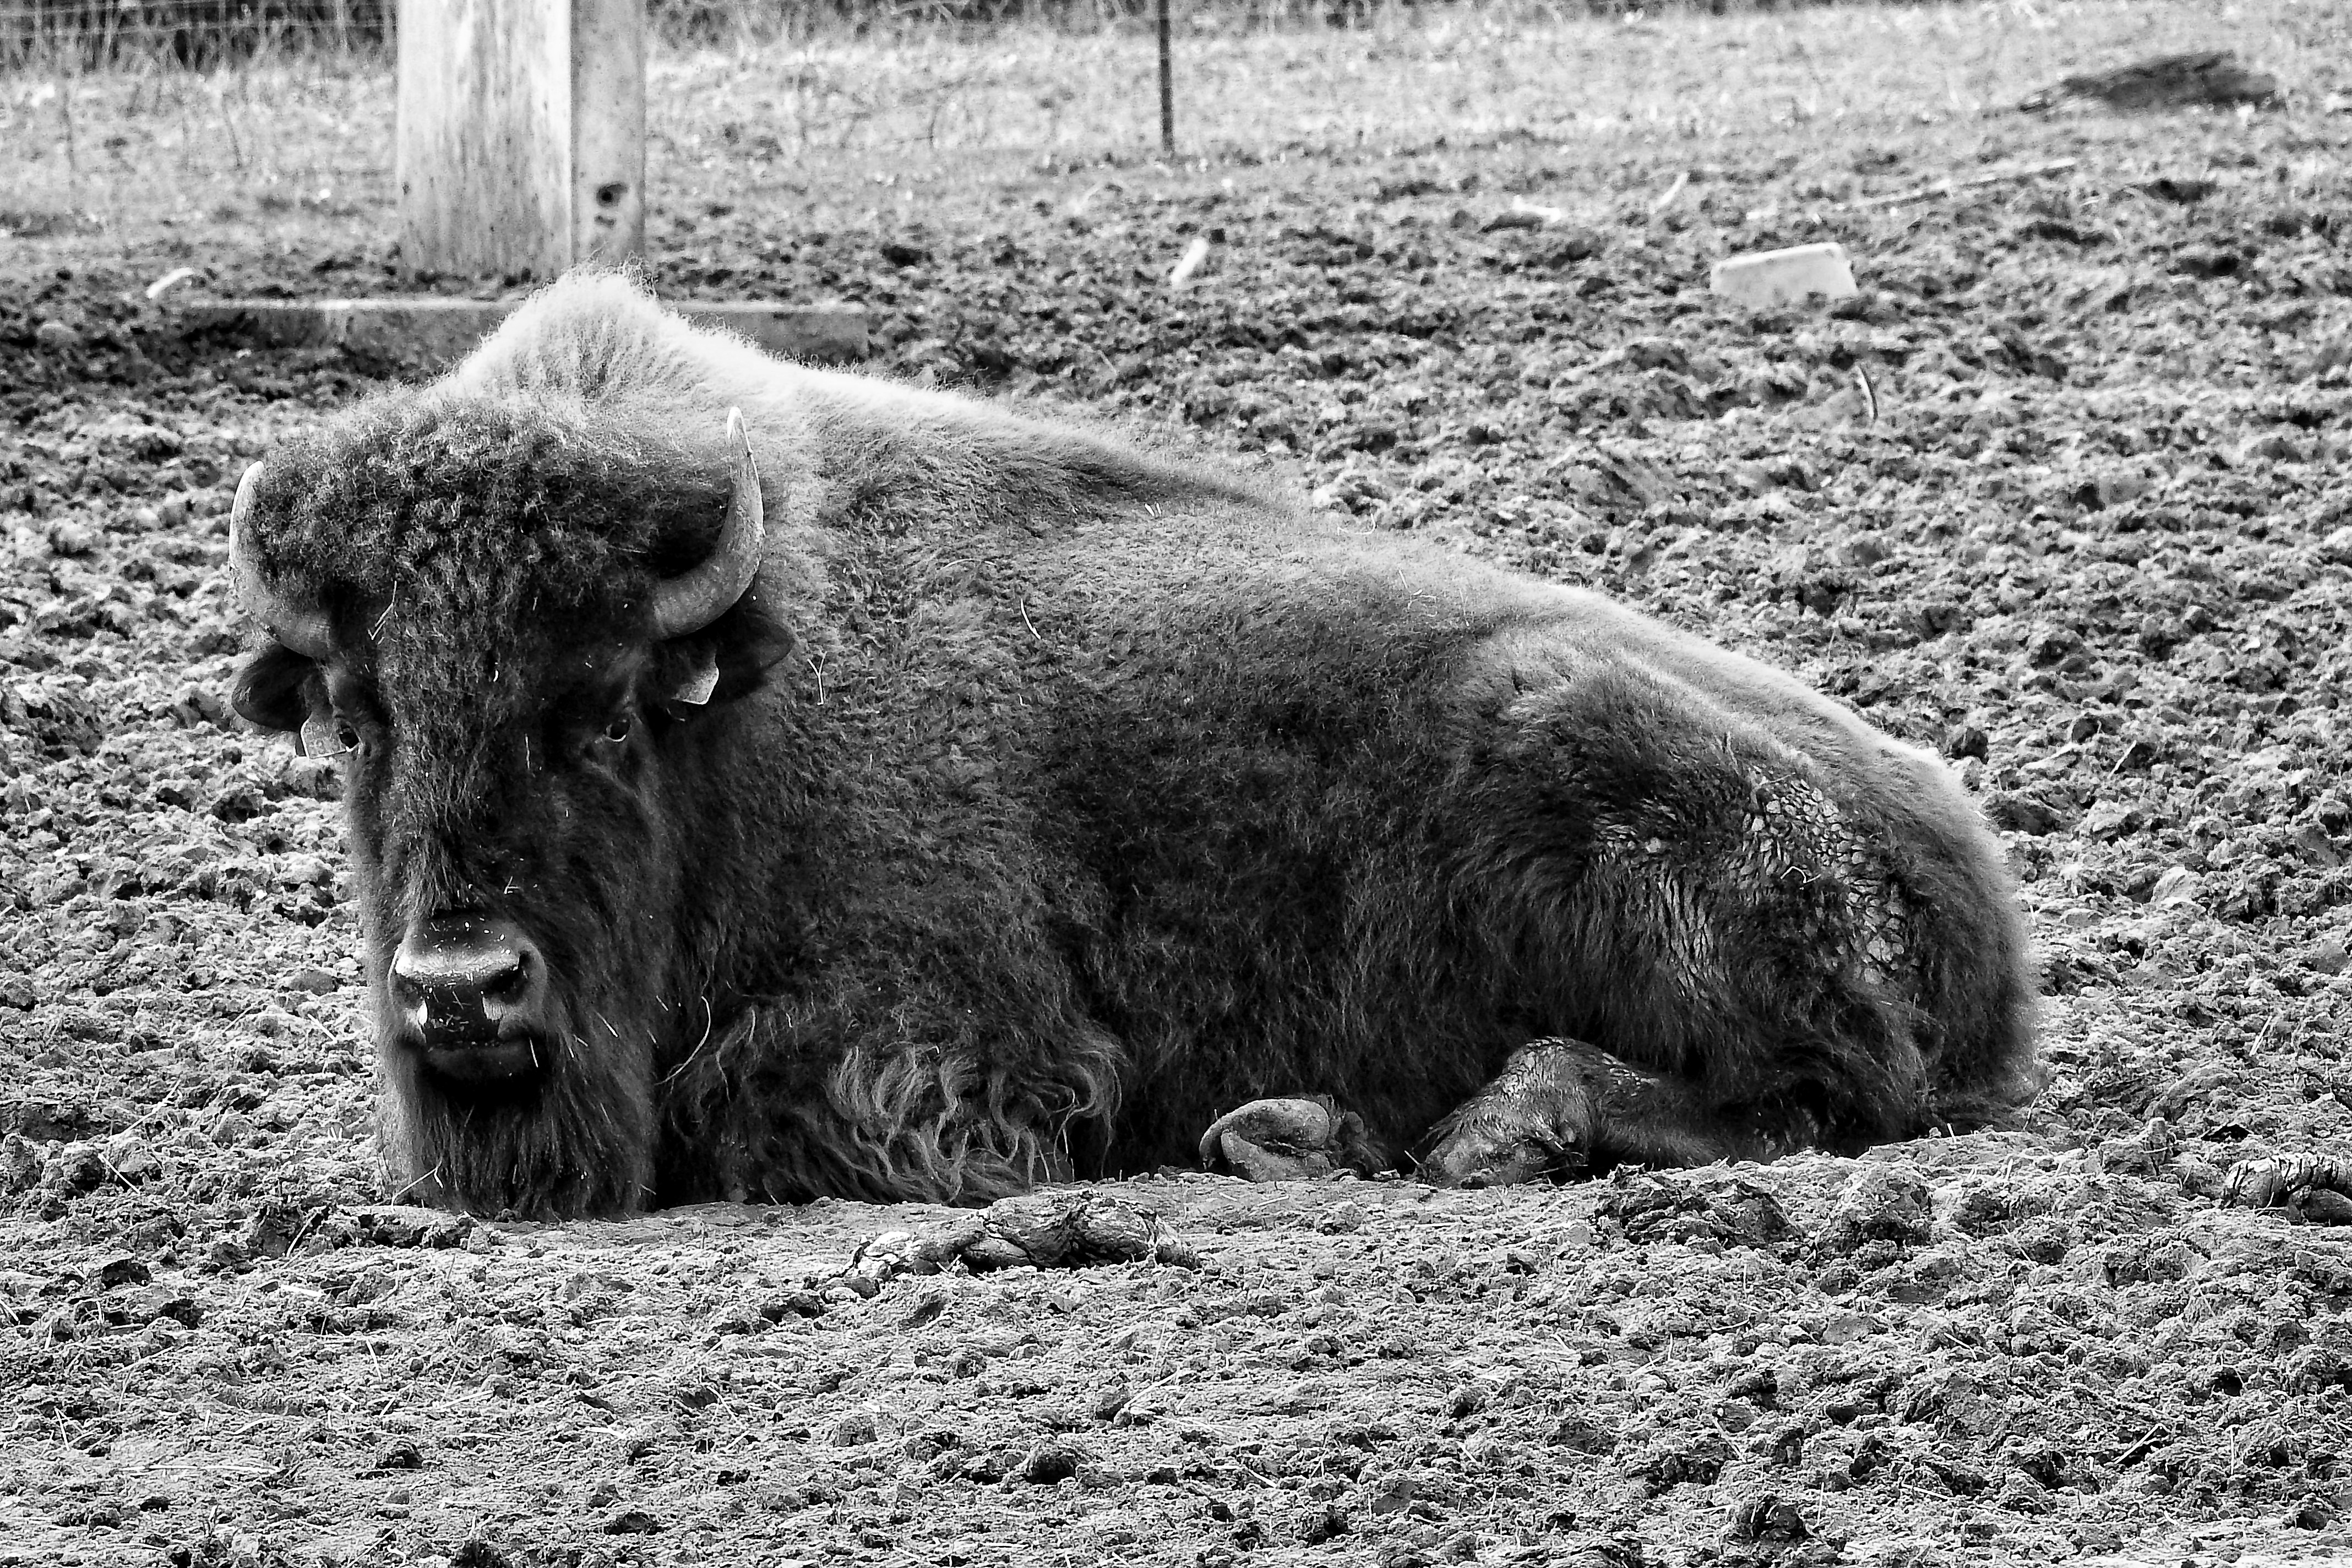
black and white, animal, wildlife, pasture, mammal, monochrome, fauna, bison, yak, horns, buffalo, concerns, monochrome photography, cattle like mammal, muskox